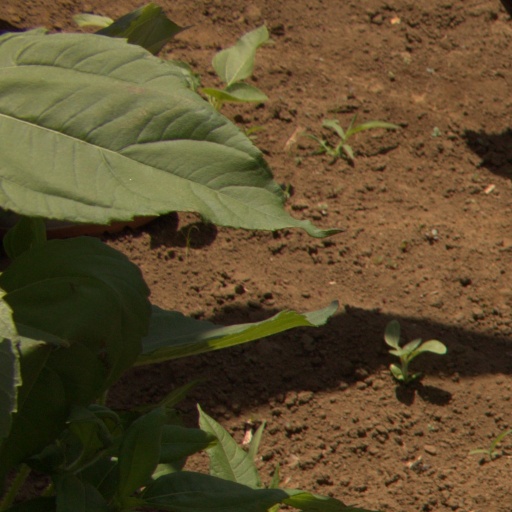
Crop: Jerusalem artichoke